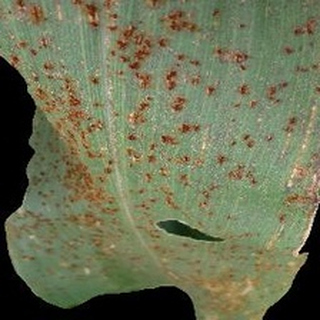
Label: corn_common_rust